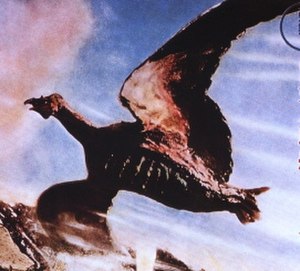
Rodan
Rodan
Rodan er en fiktiv flyveøgle introduceret første gang i Rodan i 1956.